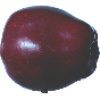
Label: Apple Red Delicious 1